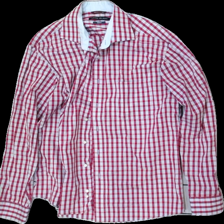
View: front
Type: Shirt
Category: Men
Brand: Not in the list
Brand text on label: Long Island
Colors: Blue, Red, White
Material: 100% cotton
Pattern: Checkered print
Cut: Regular
Size: L
Season: All
Stains: Major
Damage: Yellow collar
Damage location: top center
Price range: <50
Recommended usage: Export